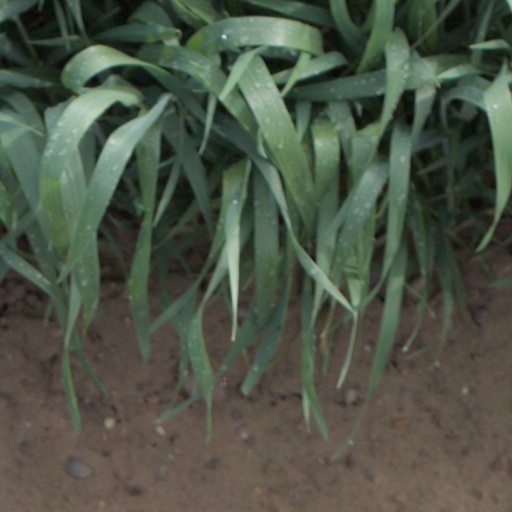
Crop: wheat